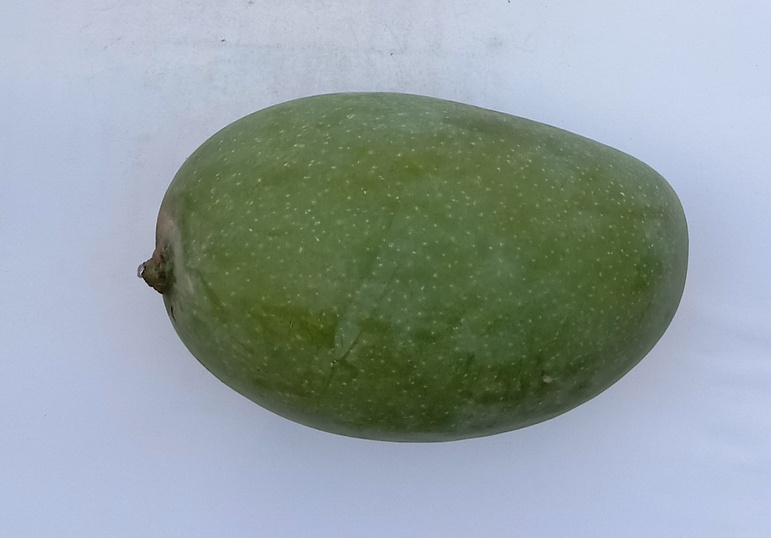
Mango variety: Chaunsa (Black)